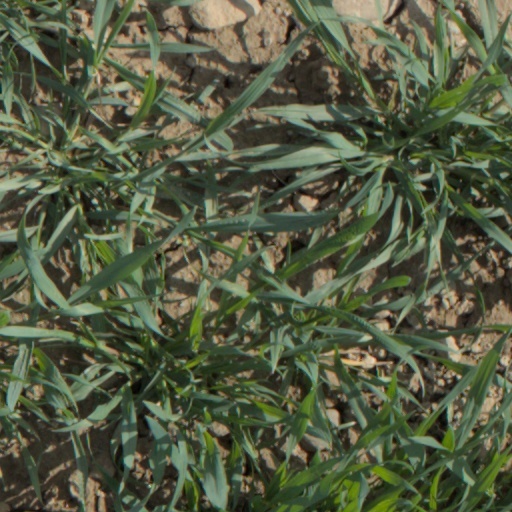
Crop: wheat